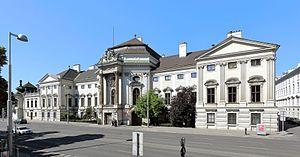
Le palais Auersperg est un palais de Vienne, au Auerspergstraße 1, dans l'arrondissement de Josefstadt.